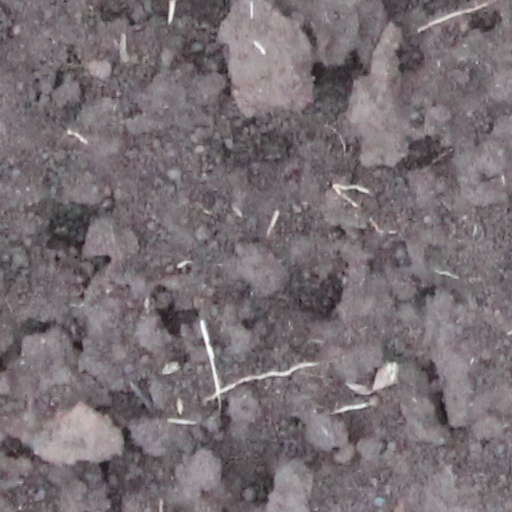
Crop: wheat